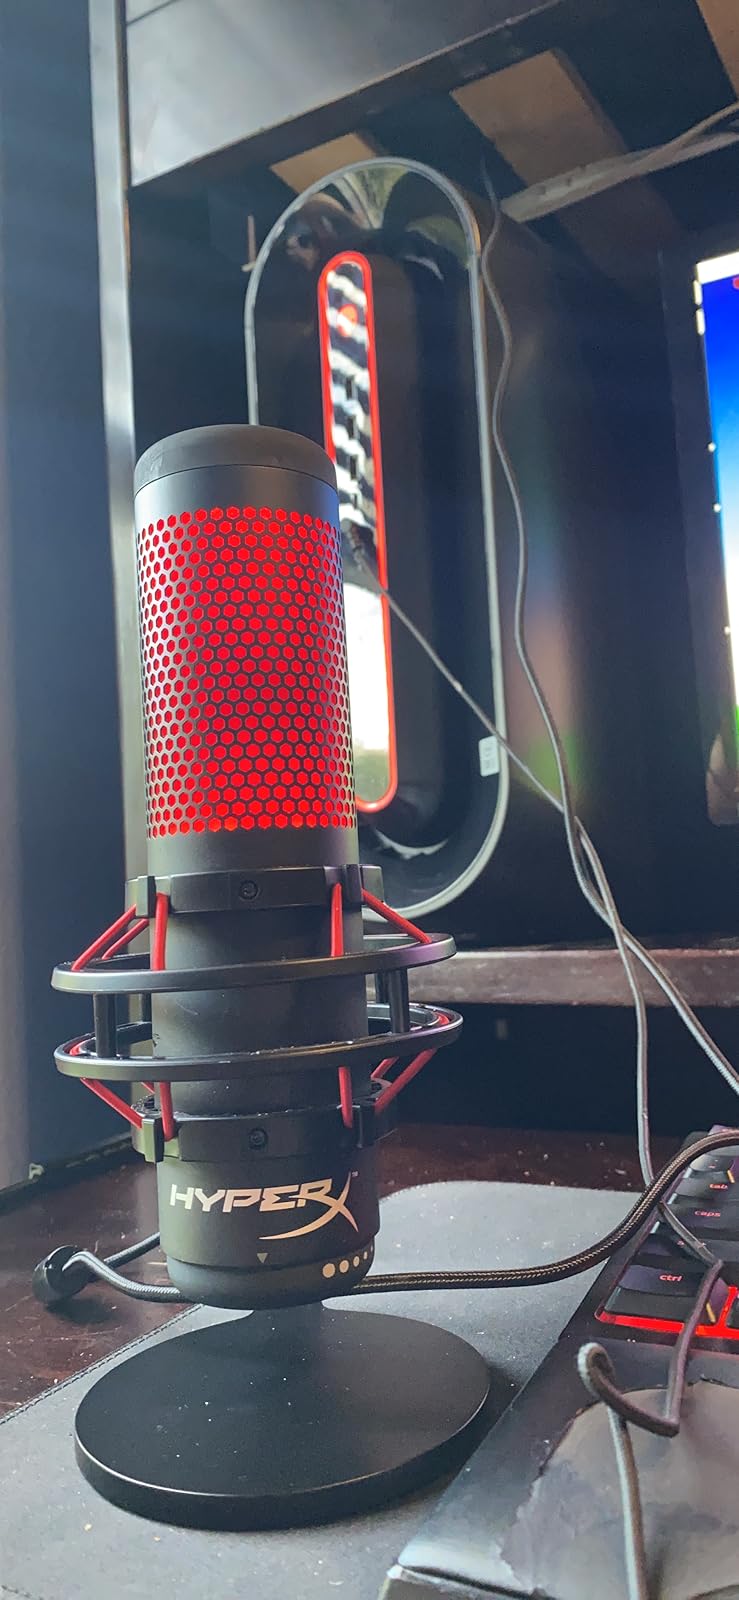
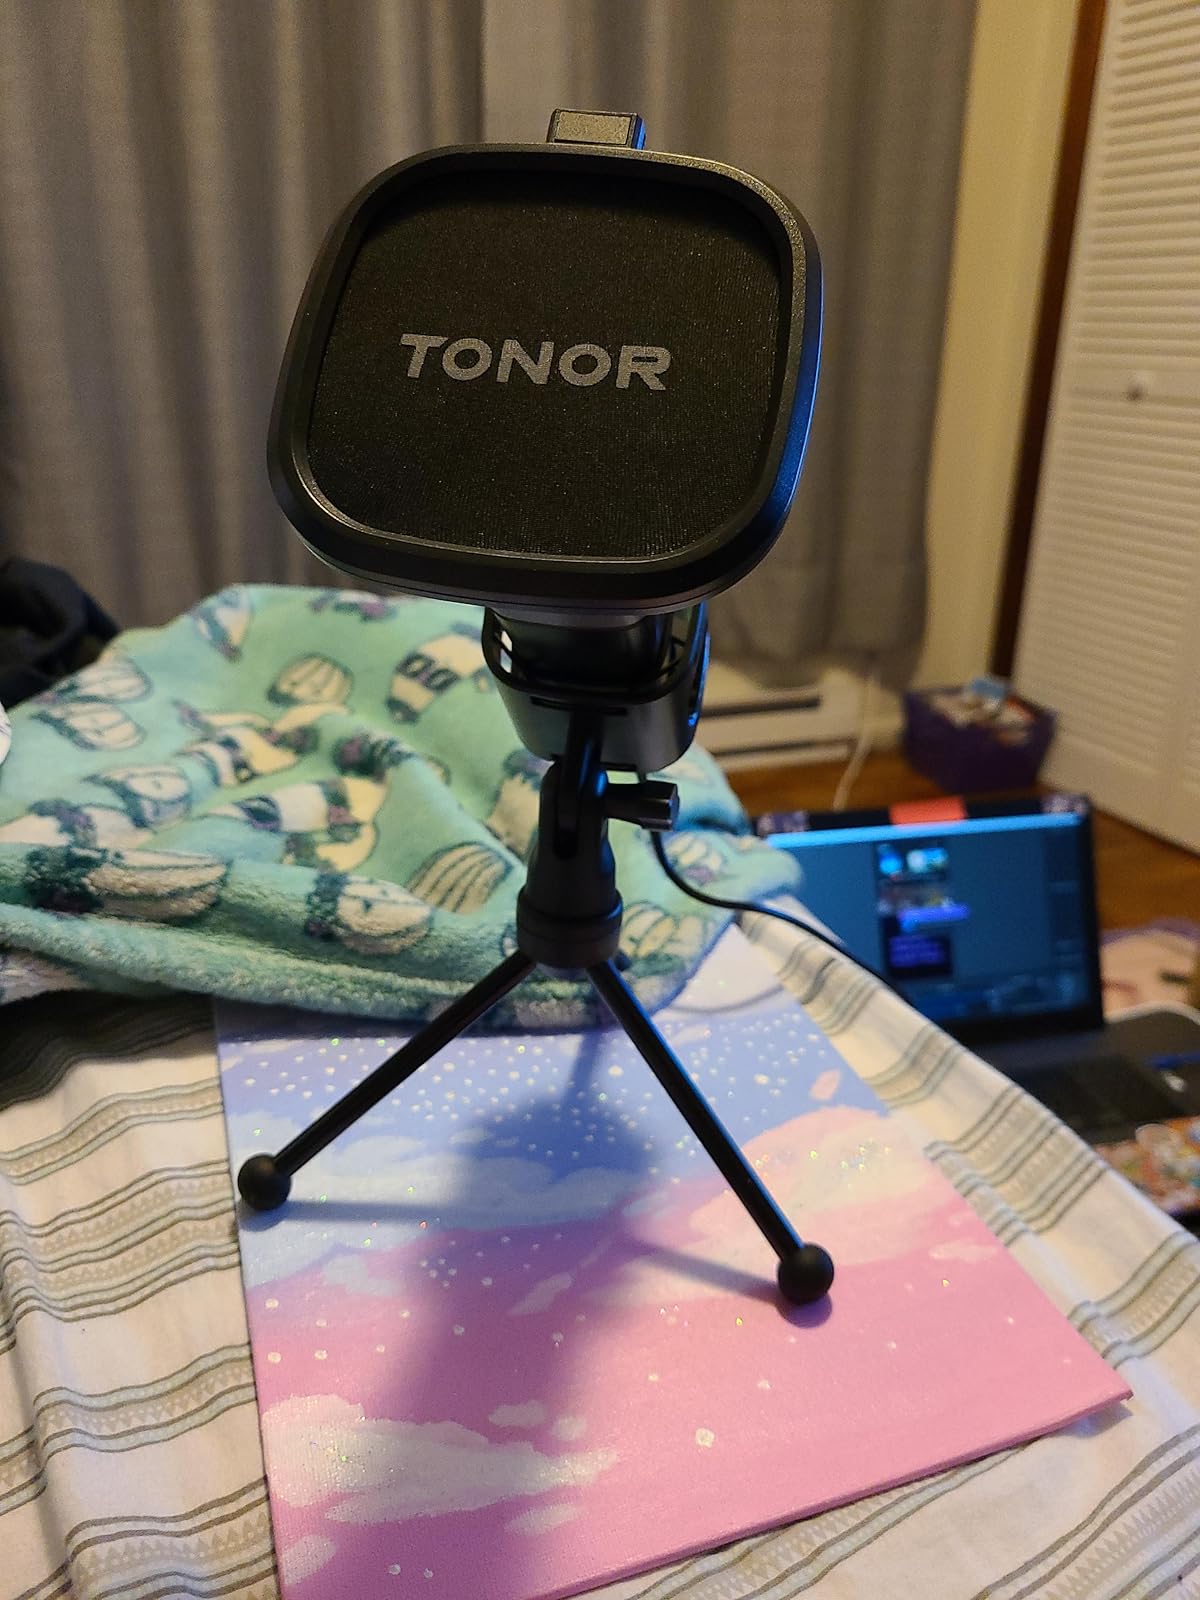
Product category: microphone
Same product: no